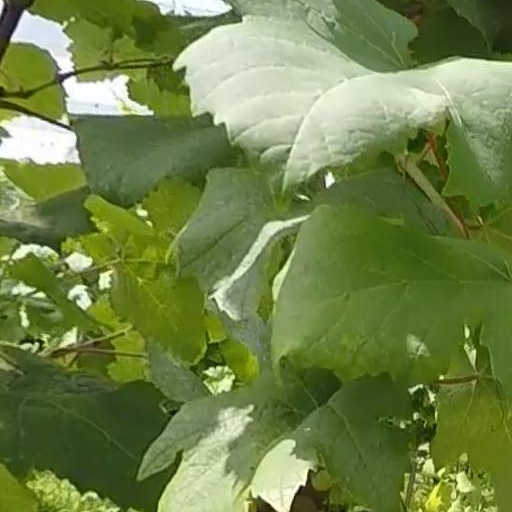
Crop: grape